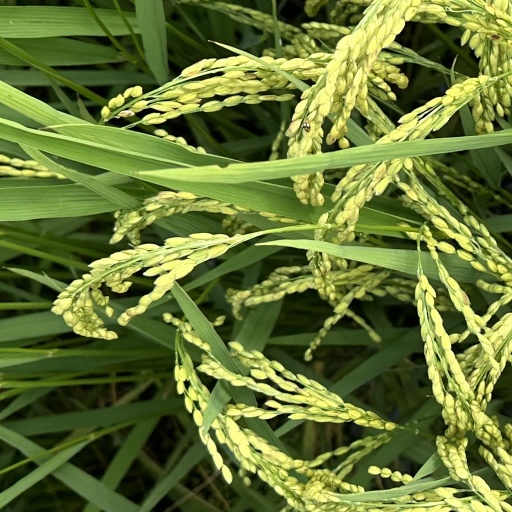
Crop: rice